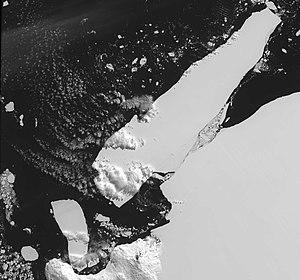
Image satellite du plus grand iceberg du monde, iceberg B-15. Janvier 2001. Il couvrait 28 500 km carrés.
Le détroit de McMurdo est un bras de mer séparant l'île de Ross du continent Antarctique. Les eaux froides et pleines d'icebergs du détroit sont larges et longues d'environ 55 km. Il possède 4 000 km de côte antarctique, ouvert sur la mer de Ross au nord. Le chaînon de la Royal Society s'élève jusqu'à 4 205 m d'altitude sur la côte ouest du détroit, la barrière de glace de McMurdo forme la côte sud, et l'île de Ross, refuge des explorateurs, la côte est. Le mont Erebus, un volcan actif, domine l'île de ses 3 794 m. Les bases scientifiques les plus grandes du continent, la station McMurdo et la base Scott sont sur la côte sud de l'île au bout de la péninsule de Hut Point.
Un iceberg est un bloc de glace d'eau douce dérivant sur un plan d'eau, généralement la mer mais dans certains cas un lac ; de tels blocs, souvent de masse considérable, se détachent du front des glaciers ou d'une barrière de glace flottante.